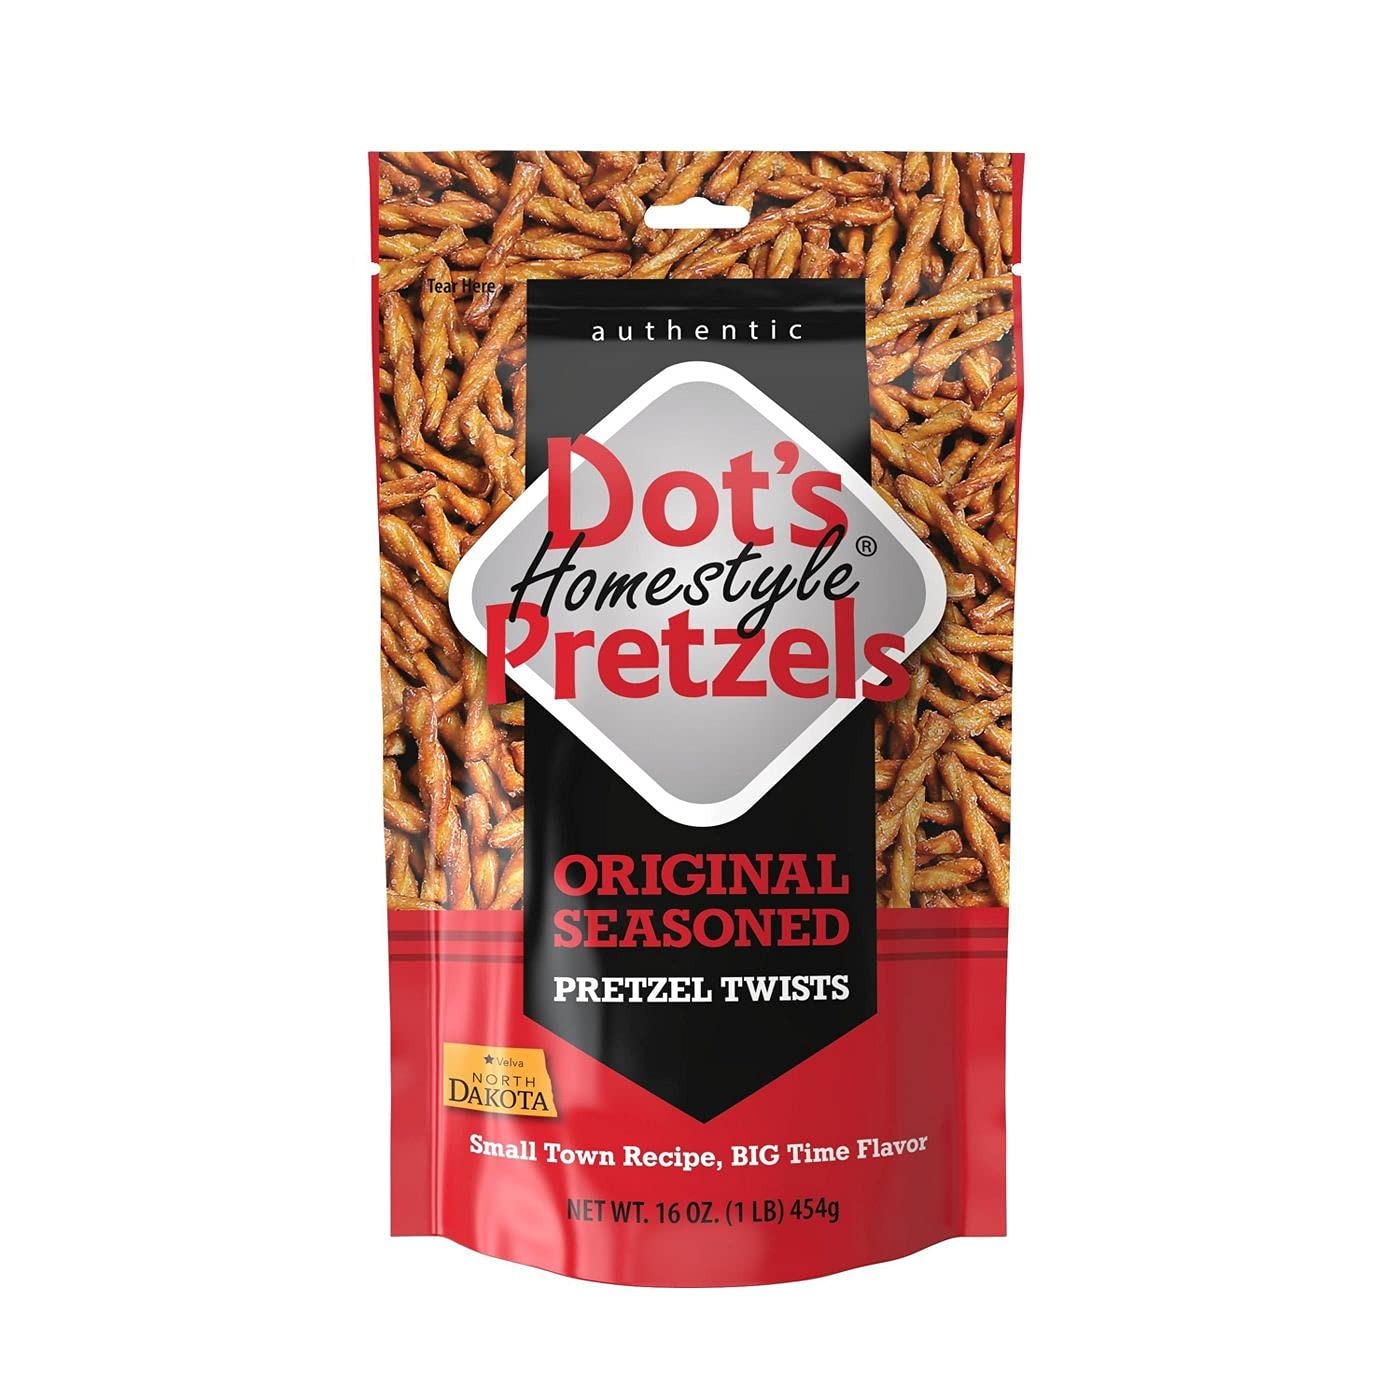
Item Name: Dot's Homestyle Pretzels 1 lb. Bag (1 Bag) 16 oz. Seasoned Pretzel Snack Sticks
Bullet Point 1: A traditional-sized bag of Dot's Pretzels.
Bullet Point 2: Great for any party
Value: 16.0
Unit: Ounce

Price: 5.83